Laughter

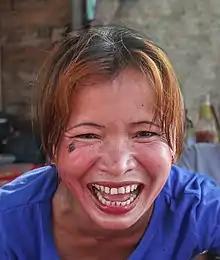
A woman laughing

Laughter might be thought of as an audible expression or appearance of excitement, an inward feeling of joy and happiness. It may ensue from jokes, tickling, and other stimuli completely unrelated to psychological state, such as nitrous oxide. One group of researchers speculated that noises from infants as early as 16 days old may be vocal laughing sounds or laughter. However, the weight of the evidence supports the appearance of such sounds at 15 weeks to four months of age.